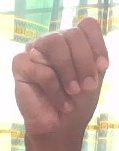
ASL sign: M